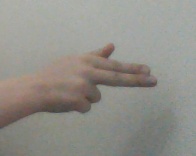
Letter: ghain